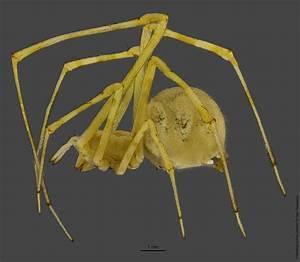
spider